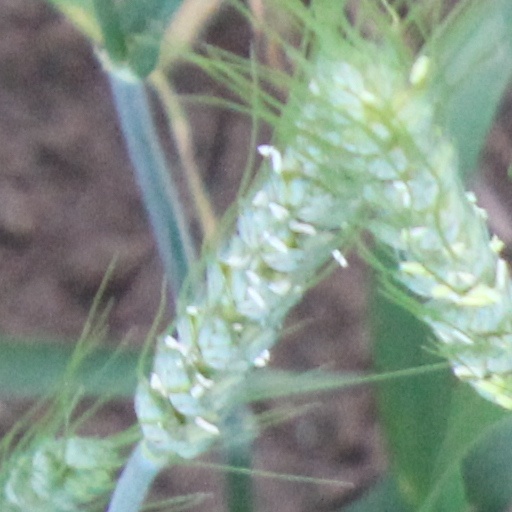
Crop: wheat